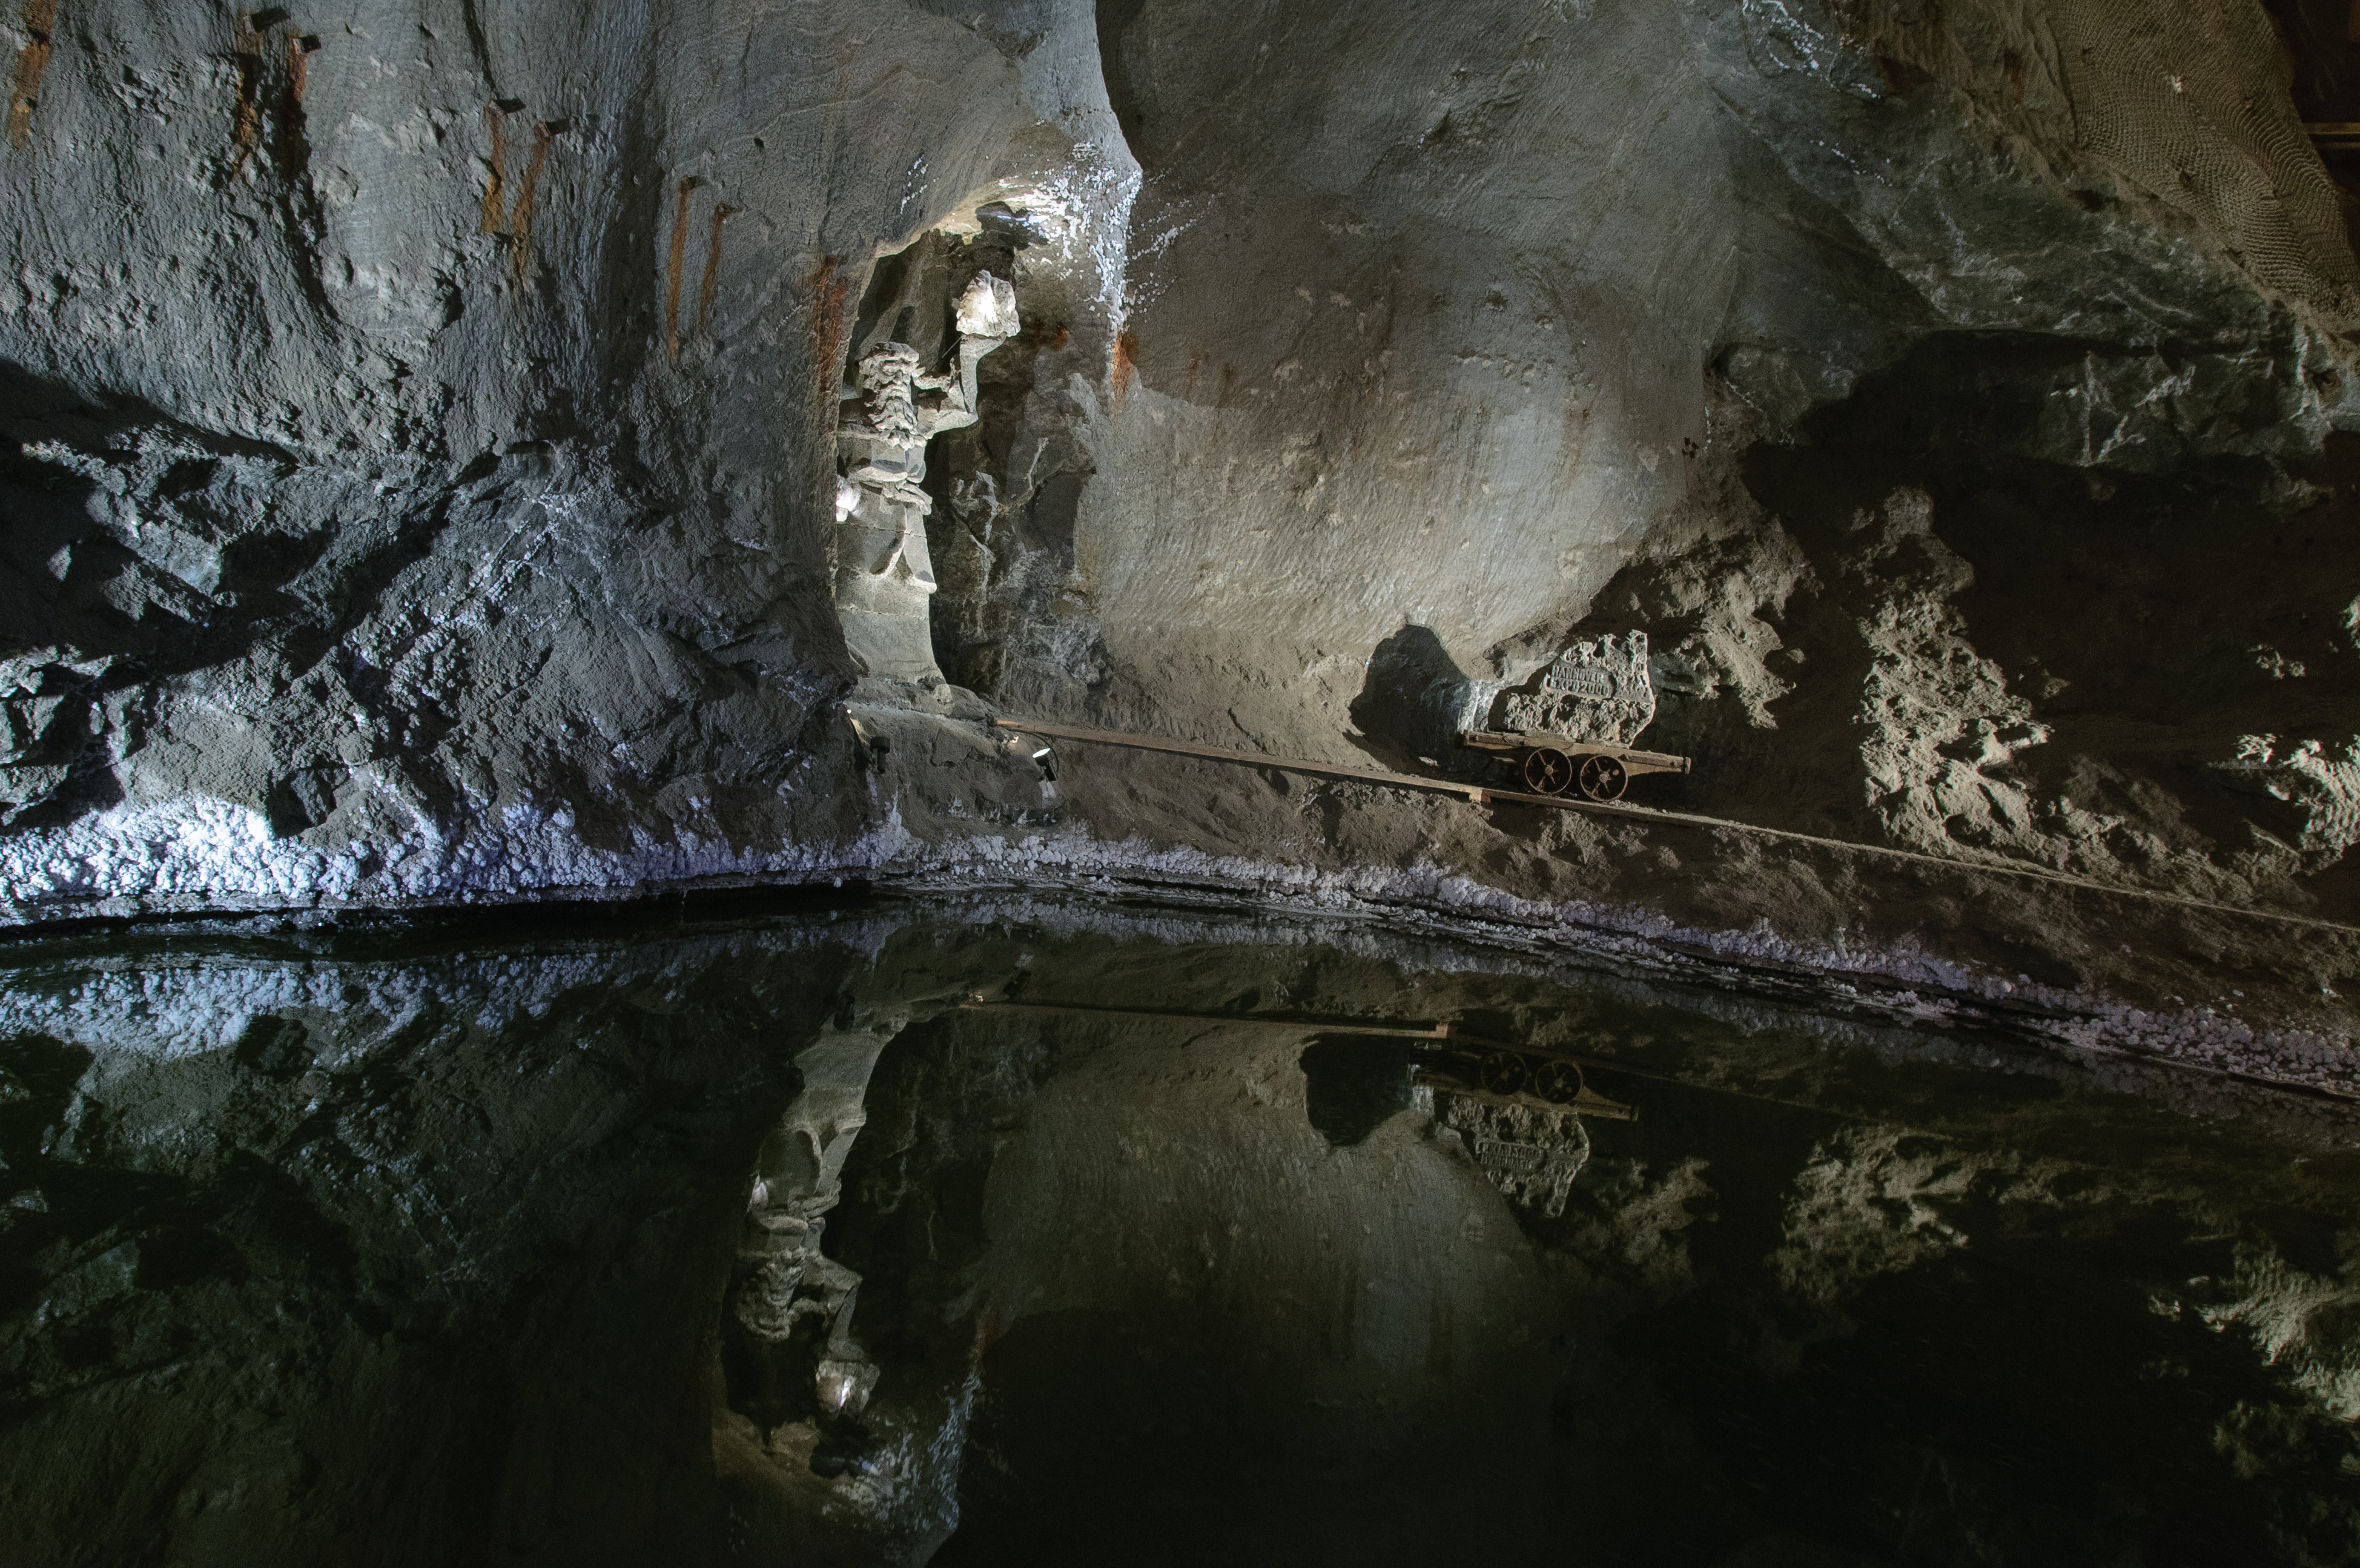
formation, cave, reflection, nikon, krakow, caving, d300, landform, geographical feature